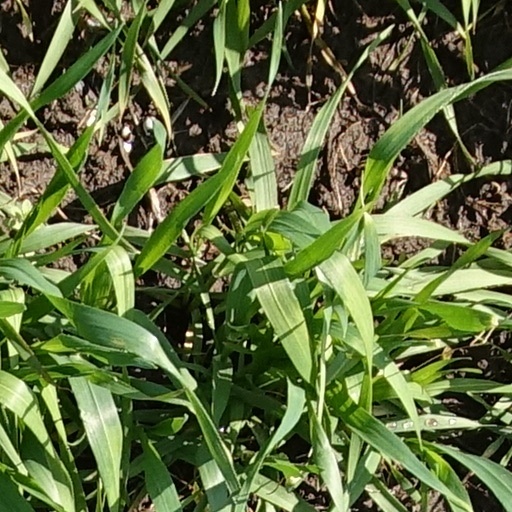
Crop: wheat